Tiger Flowers

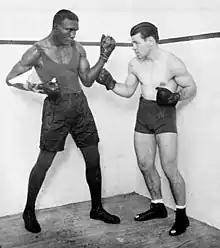
Flowers (left), posing with Mickey Walker before their 1926 title bout

After working as a stevedore on the Georgia coast, Flowers temporarily relocated to Philadelphia, Pennsylvania, in 1918; this is where he ultimately began boxing professionally at the age of 23.